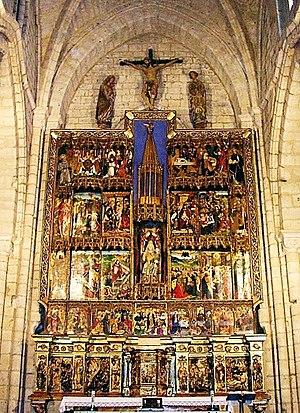
Villalcázar de Sirga est une commune d'Espagne de la province de Palencia dans la communauté autonome de Castille-et-León. Elle fait partie de la comarque naturelle de Tierra de Campos. C'est aussi le chef-lieu de la commune.